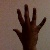
The image shows a hand gesture representing the number 5 in Indian Sign Language.